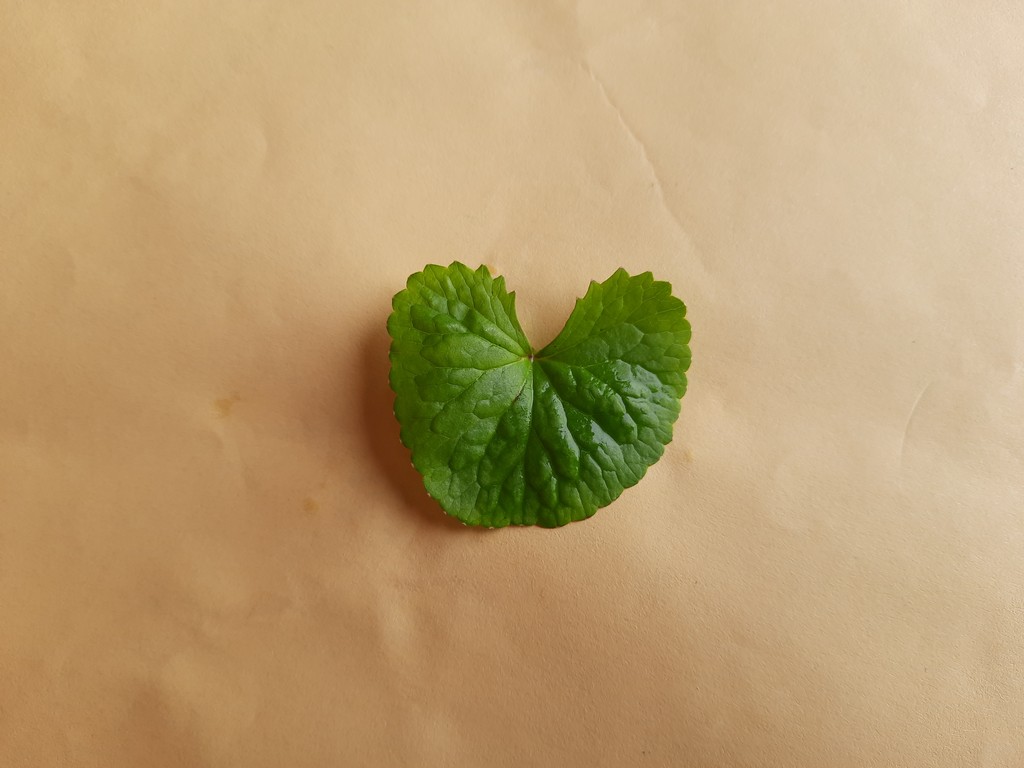
Label: Healthy